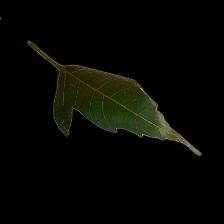
Plant: Neem